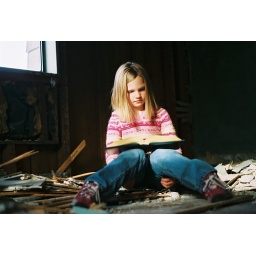
Hope reading a book by window light.